192d Wing

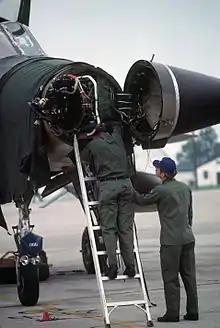
A 192d TFG F-105D, 1978

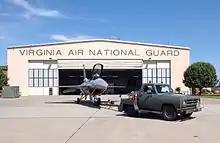
A Virginia ANG F-16C, 2003

On 15 October 1962, the Virginia Air National Guard's 149th Tactical Fighter Squadron (149 TFS) was authorized to expand to a group-level organization and the 192d Tactical Fighter Group (192 TFG) was established by the National Guard Bureau. The 149th TFS became the group's flying squadron. Other squadrons assigned into the group were the 192d Headquarters, 192d Material Squadron (Maintenance), 192d Combat Support Squadron, and the 192d USAF Dispensary.